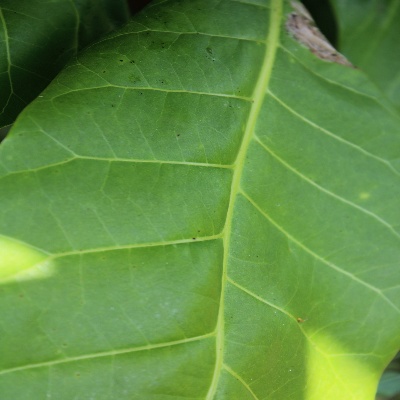
Crop: Cashew
Condition: anthracnose